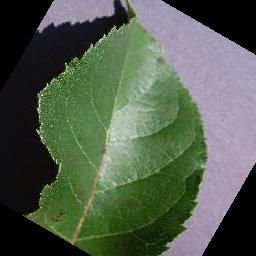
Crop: apple
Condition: scab